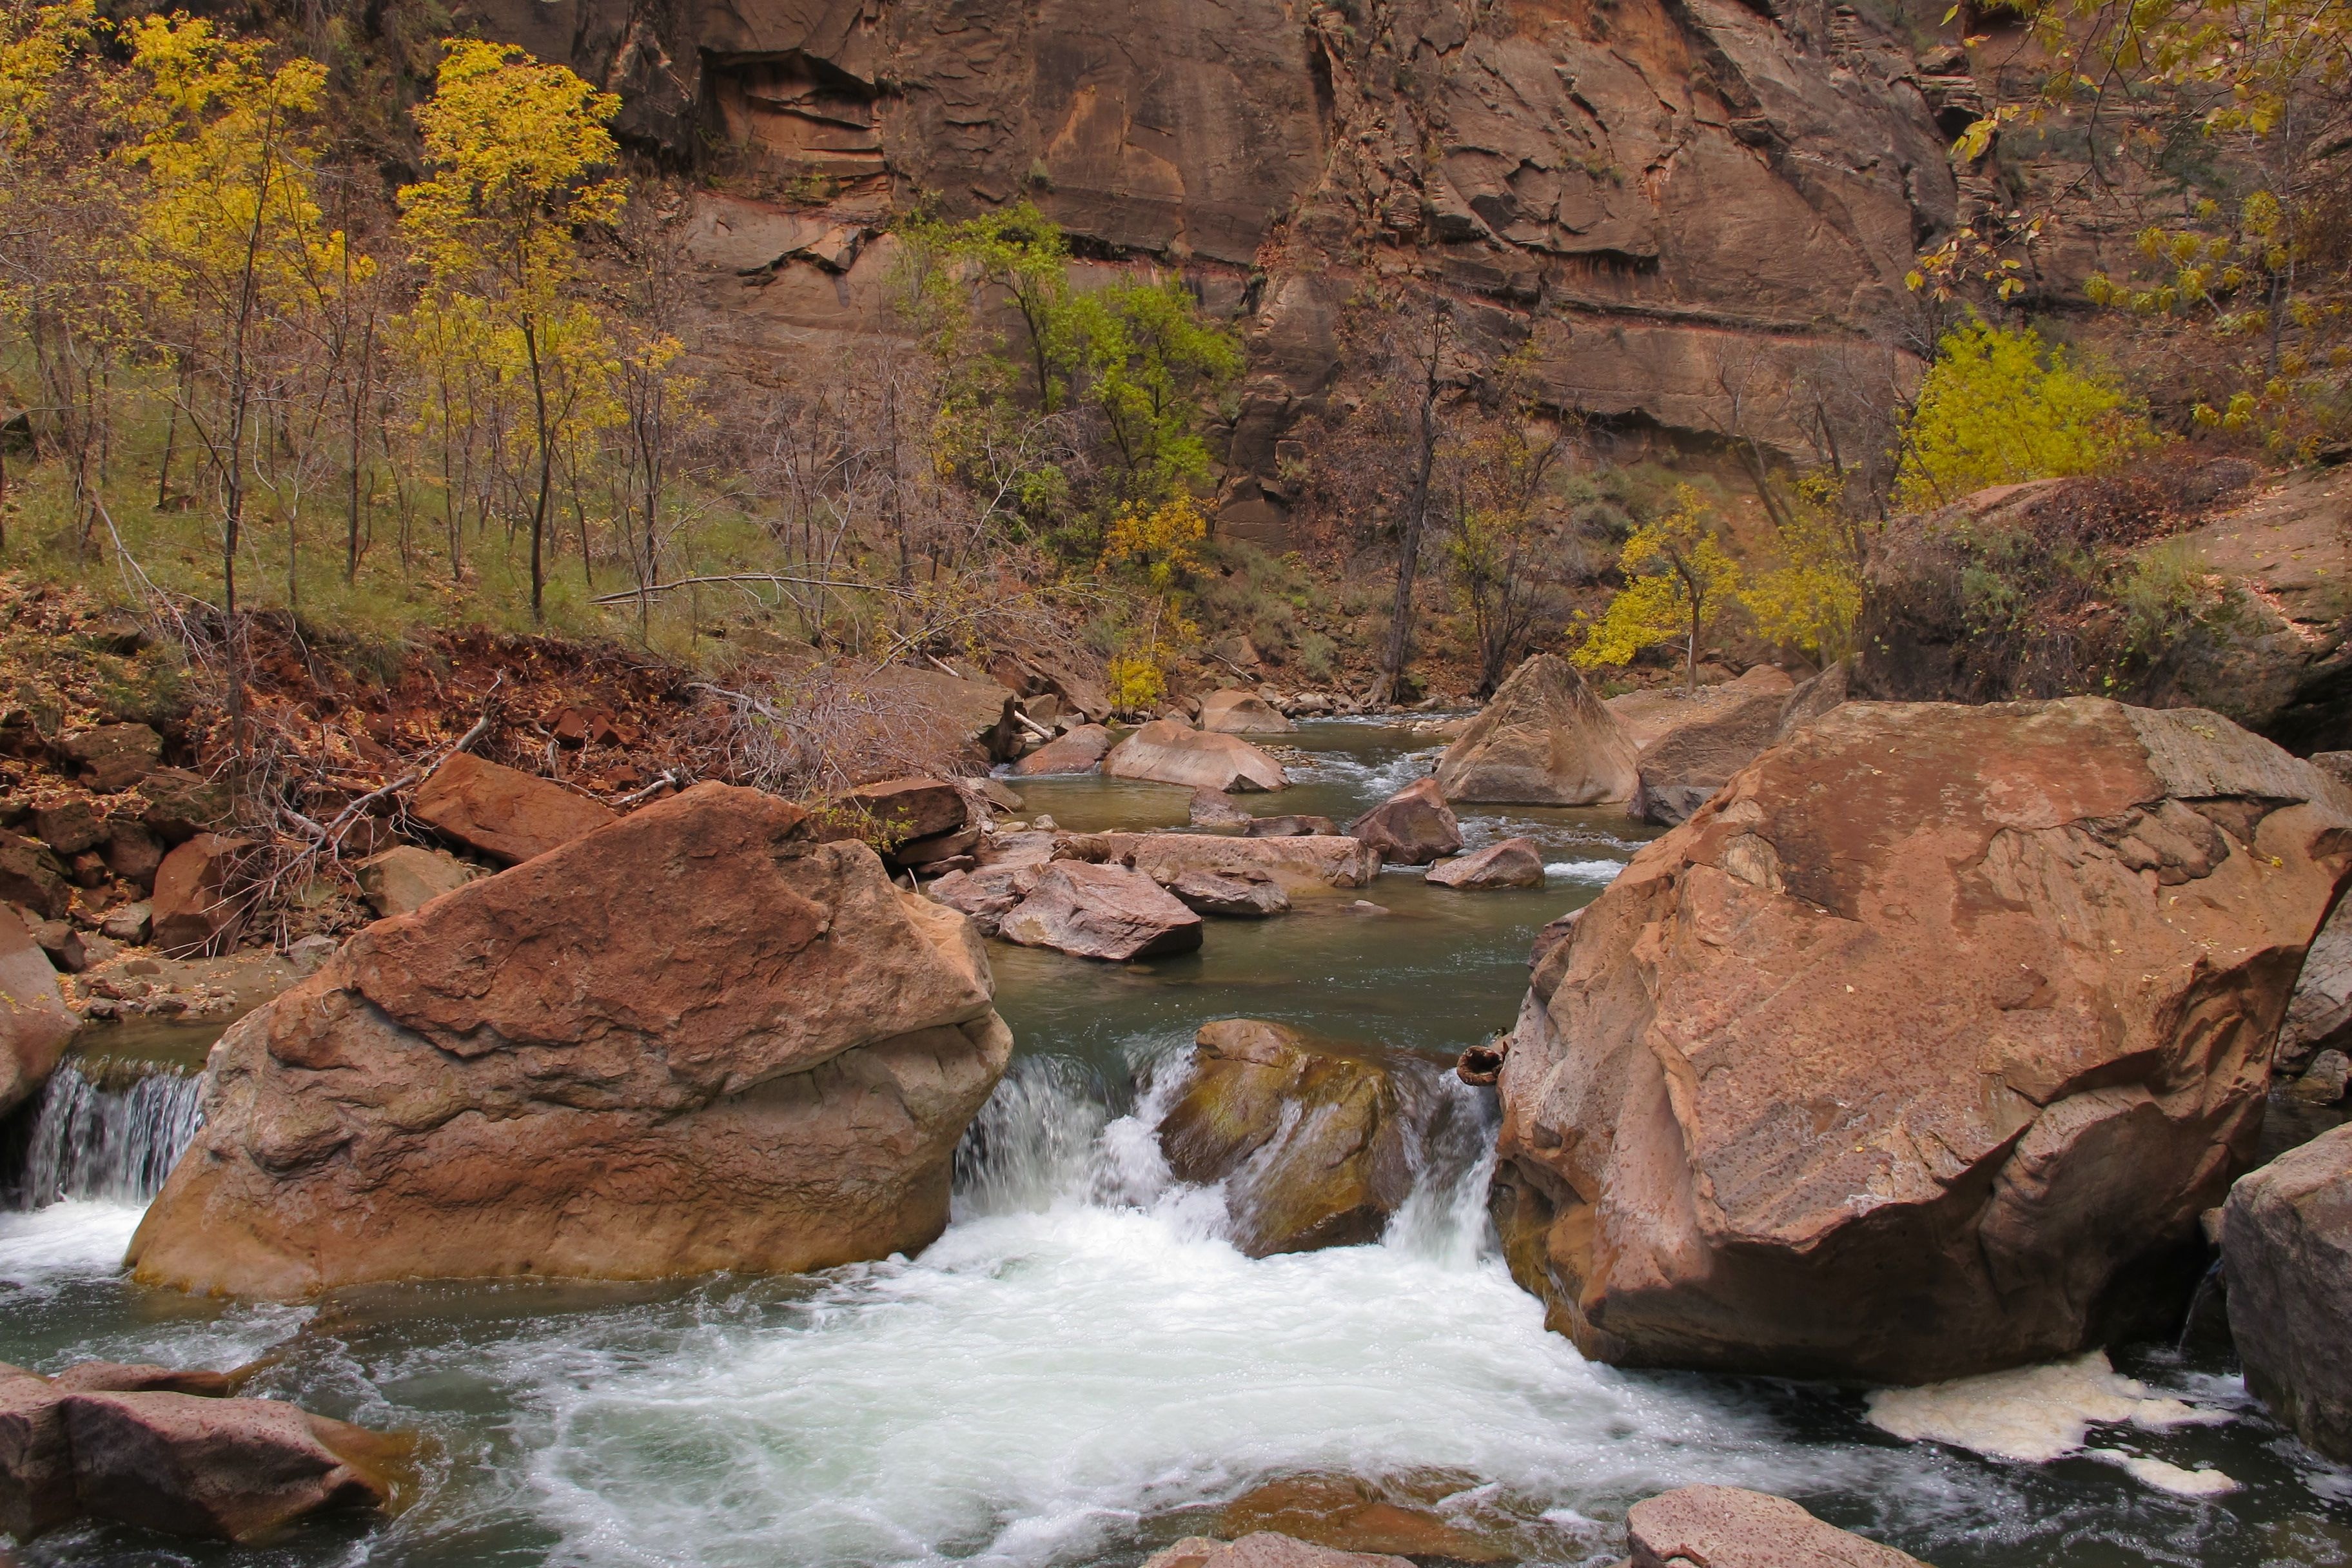
landscape, water, nature, outdoor, rock, waterfall, wilderness, mountain, view, river, valley, land, wild, environment, stream, scenic, natural, autumn, scenery, rapid, canyon, terrain, body of water, rocks, geology, water feature, wadi, landform, geographical feature